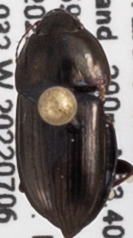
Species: Amara crassispina
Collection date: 2022-07-06
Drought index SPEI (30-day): -2.09
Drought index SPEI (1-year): -0.432
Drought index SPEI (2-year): -0.746